James Rolfe

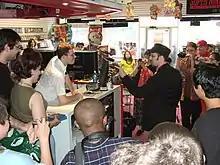
The Nerd accepts a challenge from the Nostalgia Critic, 2008.

Rolfe's Nerd character gained further fame through a fictional feud with fellow YouTuber Doug Walker's Nostalgia Critic character. The feud began with the Critic launching a satirical attack in an early video, prompting a response from the Nerd. The conflict played out across several videos between 2008 and 2009, culminating in a crossover video titled "TGWTG Team Brawl," where the characters fight and ultimately reconcile. Out of character, Rolfe and Walker clarified that the feud was entirely fictional and that they were, in fact, good friends. Both have since collaborated on numerous videos and other projects.